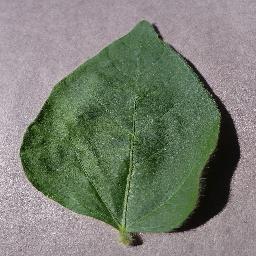
Label: Soybean___healthy